Meatball

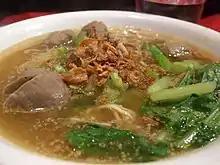
Indonesian "bakso" noodle soup

"Kofta" is a type of meatball or dumpling that is widely distributed in Middle Eastern, South Asian, Mediterranean and Balkan (Central and Eastern Europe) cuisines. The word "kofta" is derived from Persian "kūfta": In Persian, کوفتن (kuftan) means "to beat" or "to grind" or 'meatball'. In the simplest form, koftas consist of balls or fingers of minced or ground meat – usually beef or lamb – mixed with spices and/or onions and other ingredients. The vegetarian variety is popular in India. They can be grilled, fried, steamed, poached, baked or marinated, and may be served with a rich spicy sauce.